Bolero (1984 film)

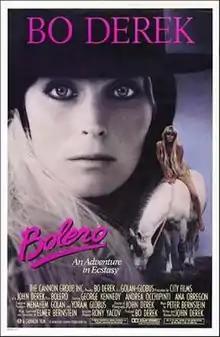
Theatrical release poster

Bolero is a 1984 American romantic drama film written and directed by John Derek and starring Bo Derek. The film centers on the protagonist's sexual awakening and her journey around the world to pursue an ideal first lover who will take her virginity.